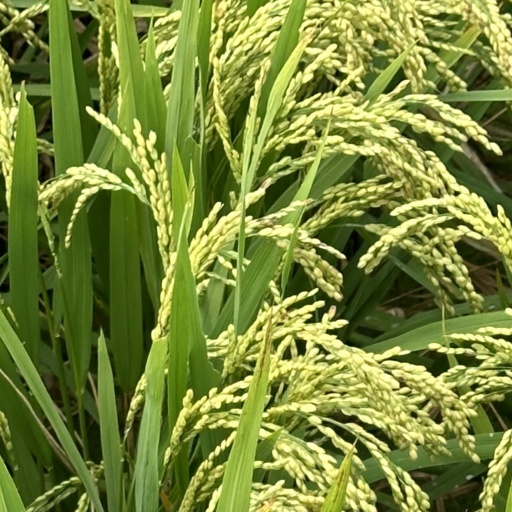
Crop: rice